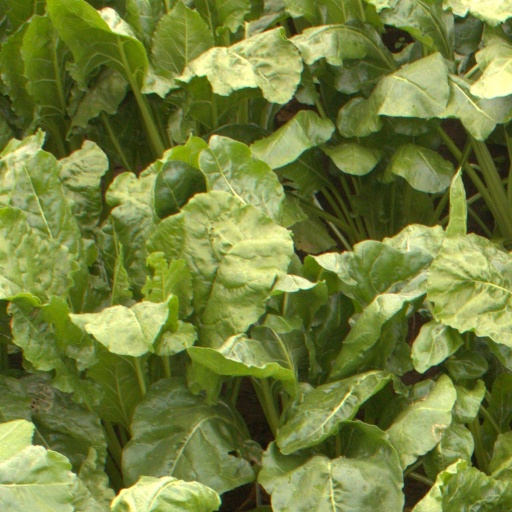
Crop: sugar beet